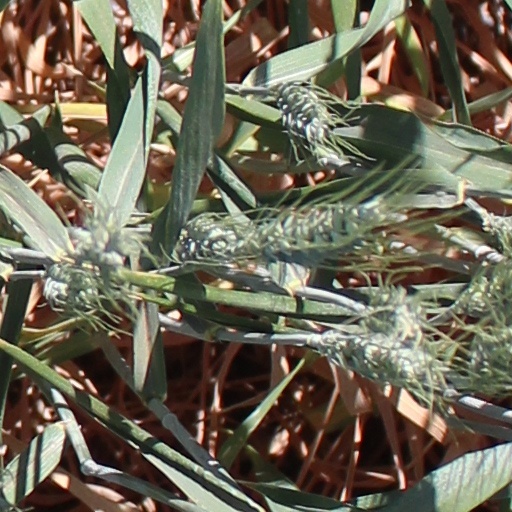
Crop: wheat